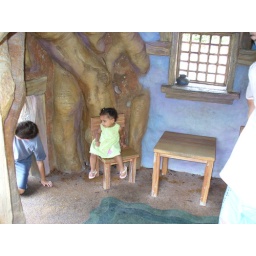
Saada sitting in Pooh's tree house